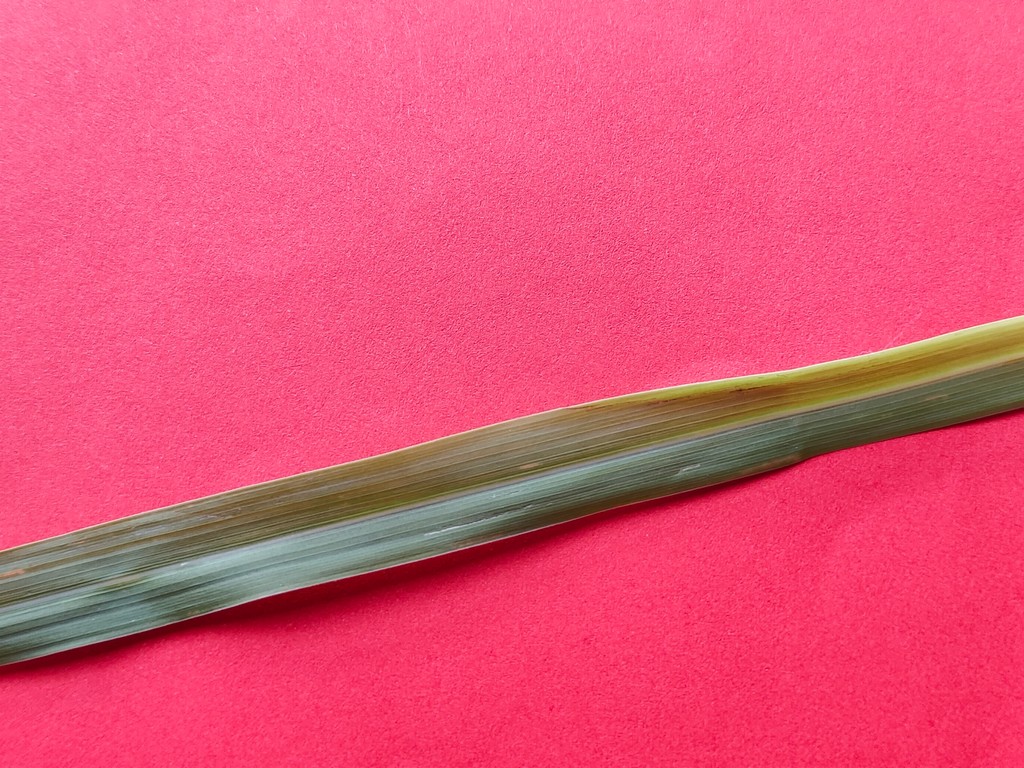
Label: Healthy